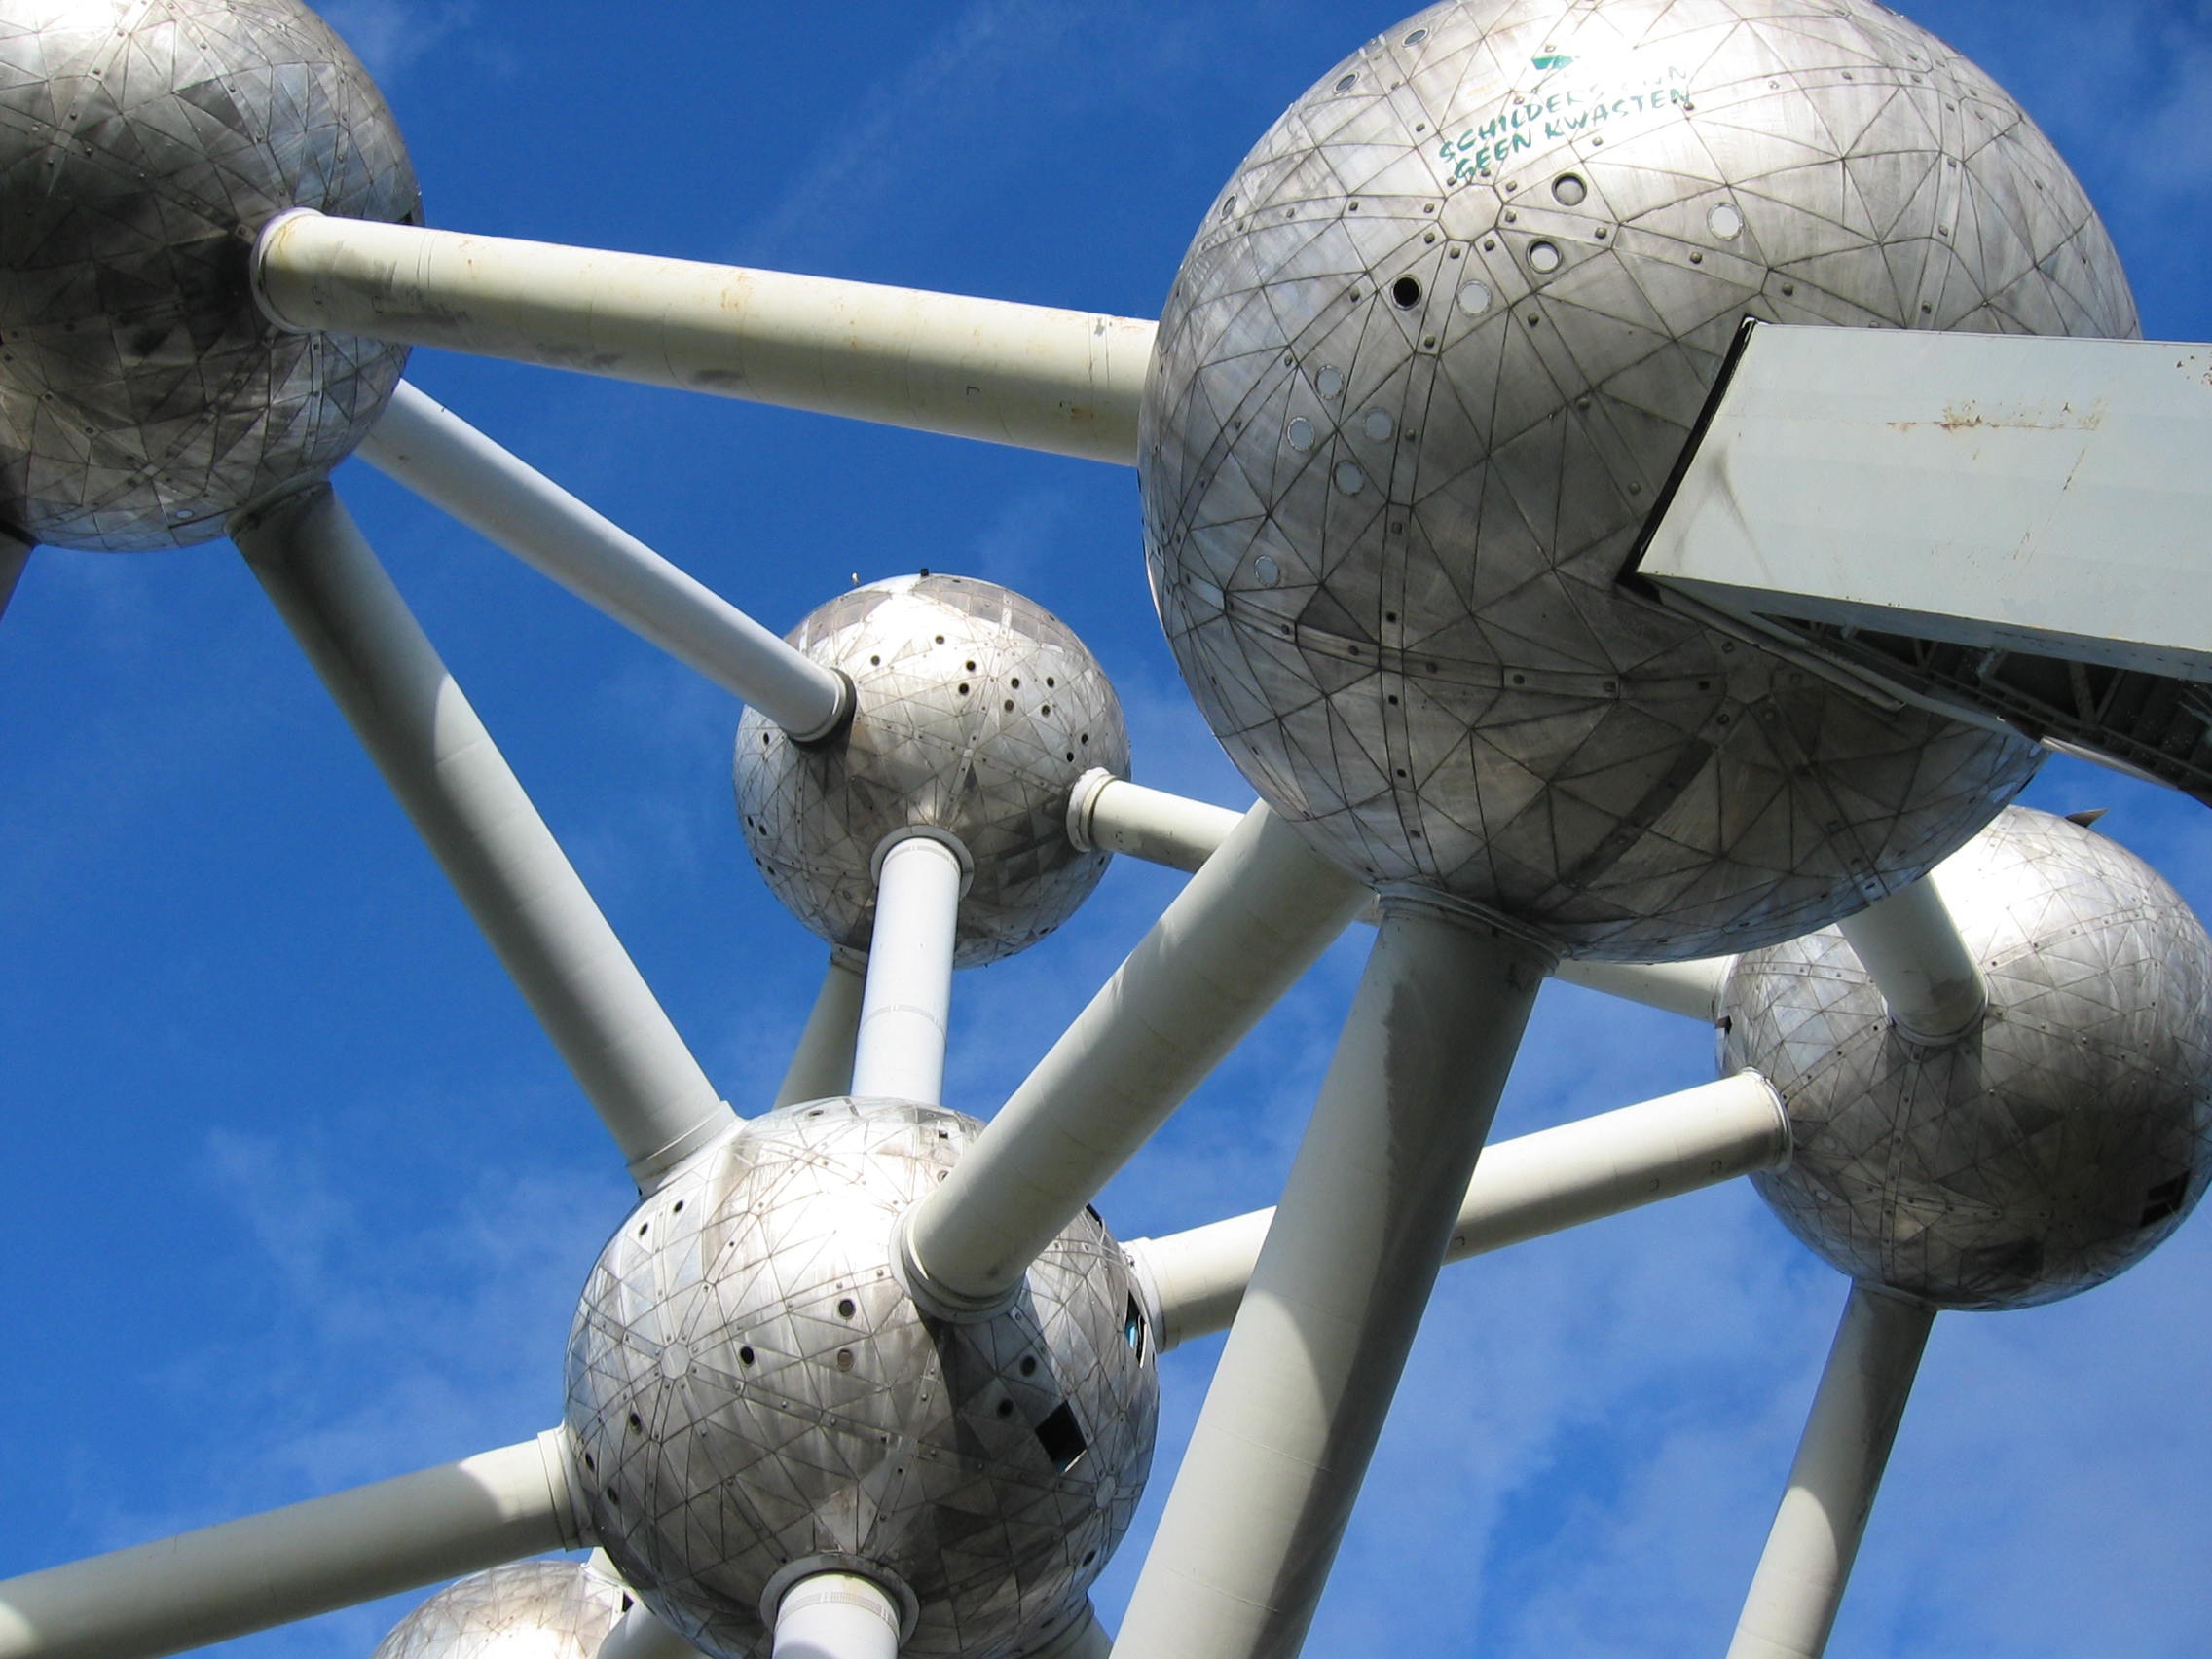
building, steel, airplane, aircraft, vehicle, museum, aviation, flight, space, machine, blue, belgium, art, brussels, bulbs, installation, atomic, atomium, formula, air force, sience, military aircraft, atmosphere of earth, aerospace engineering, aircraft engine, expo 58, iron crystal